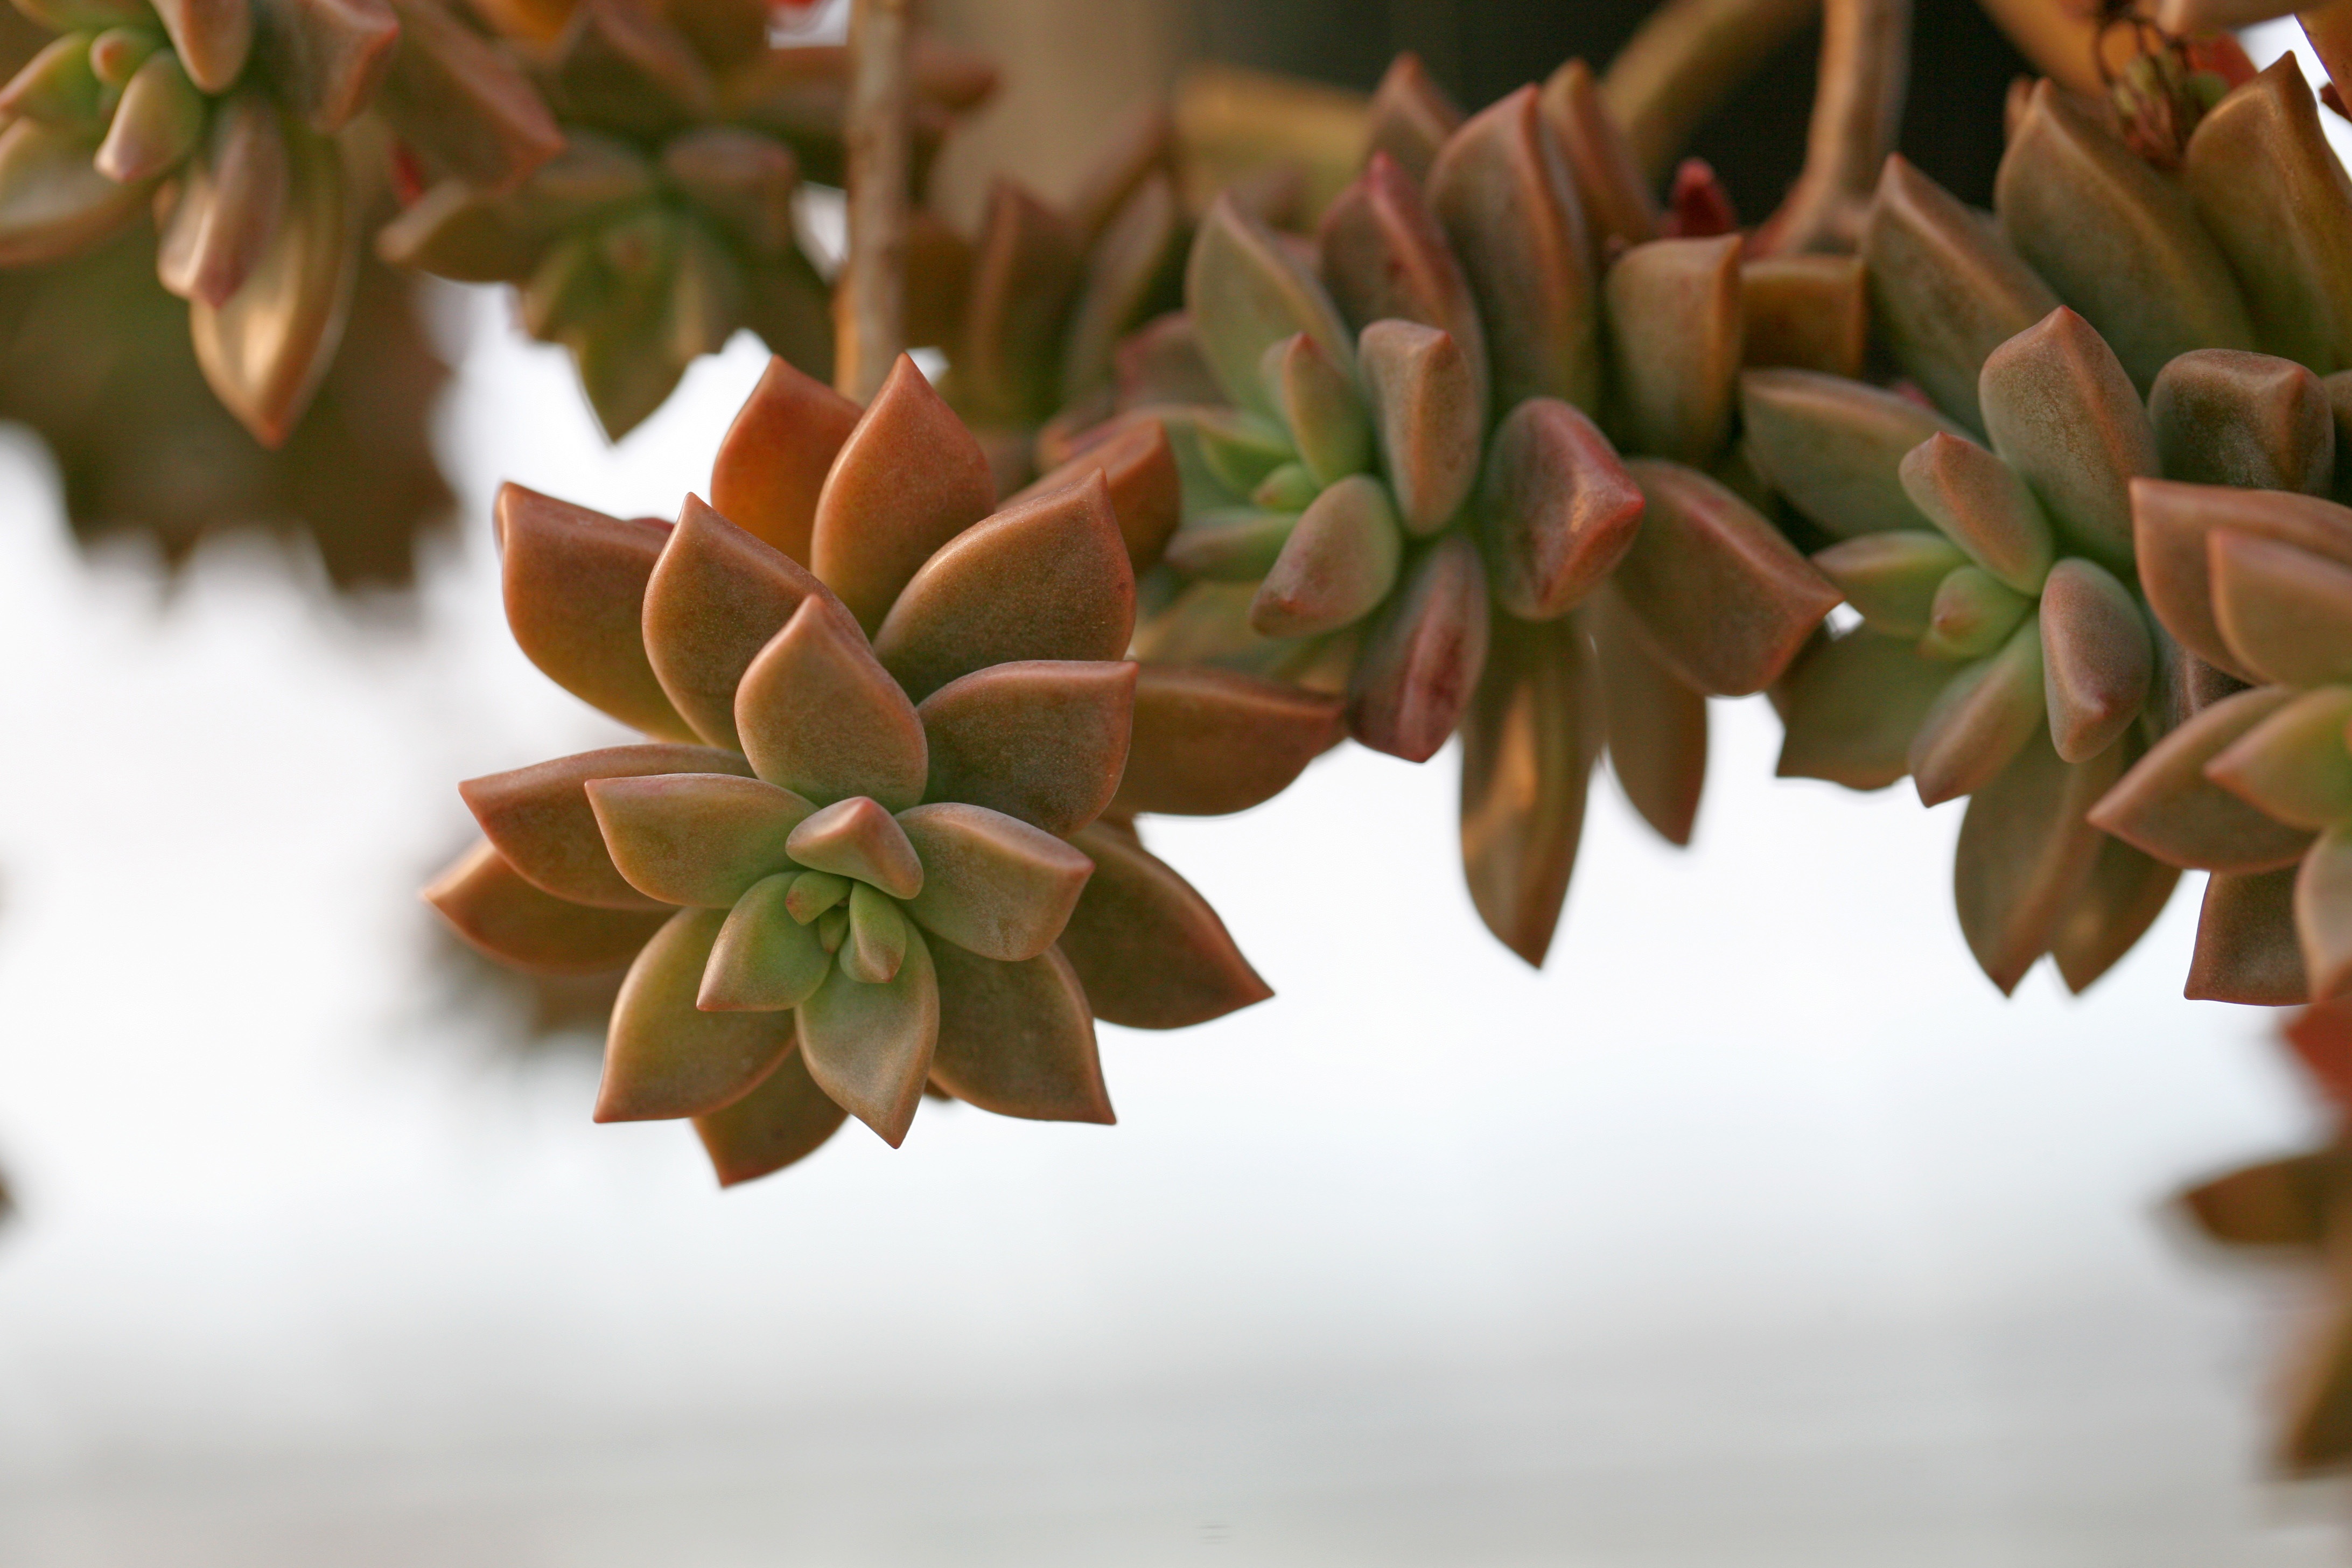
tree, nature, branch, cactus, plant, leaf, flower, petal, green, botany, succulent, garden, flora, greenhouse, potted plant, plants, flowers, close up, makro, botanical garden, macro photography, affix, a flower garden, a fleshy plant, fleshy in this, mini potted, land plant